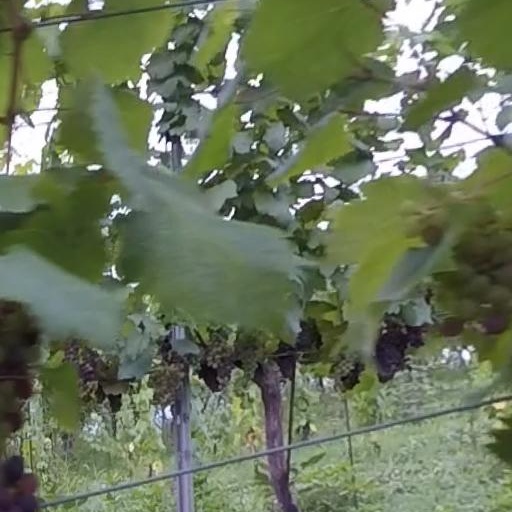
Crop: grape